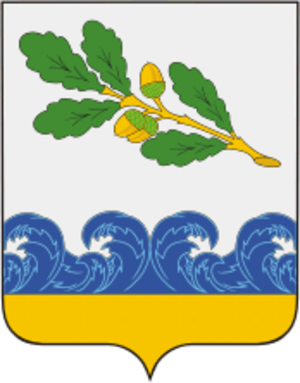
Sestroretsk est une ville sous la juridiction du district de Kourortny de la ville fédérale de Saint-Pétersbourg située au sud de l'isthme de Carélie. C'est une ville balnéaire au bord du golfe de Finlande qui est appréciée pour son climat, ses plages et ses bains de boue.